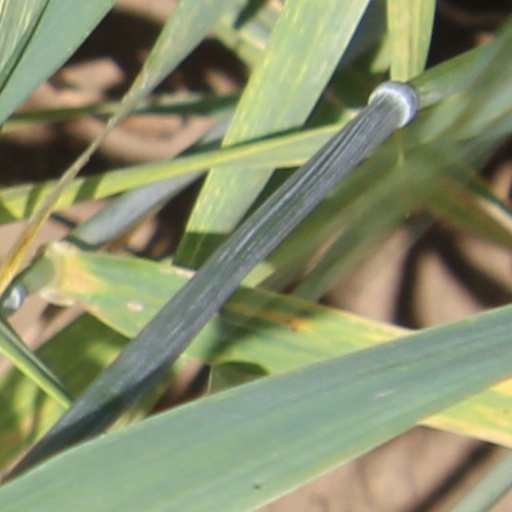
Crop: wheat